Łukasz Zgiep

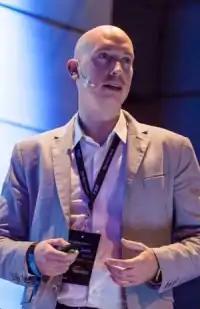

Łukasz Sebastian Zgiep (born July 9, 1988) is a Polish entrepreneur and consultant of the Blockchain-based business models. He is the chief operating officer of the equity crowdfunding platform Beesfund. Doctor of economics at the Warsaw University of Life Sciences (SGGW).